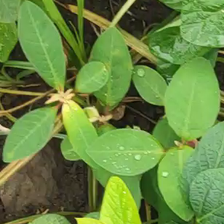
Weed species: Moti_dudhi(Euphorbia_geneculata_L)